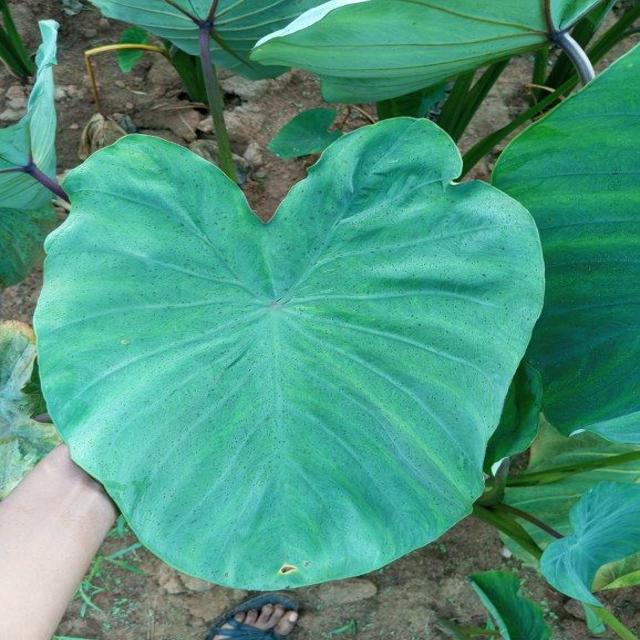
Label: Healthy